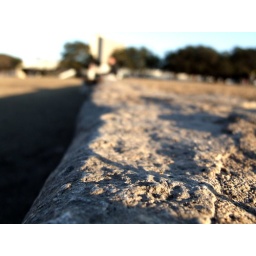
The terrace wall in the dog park at Town Lake